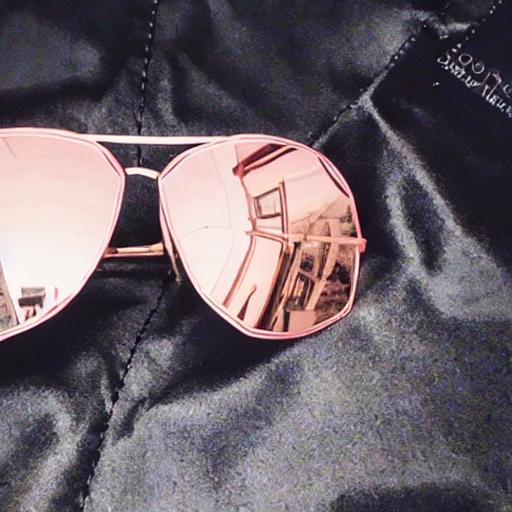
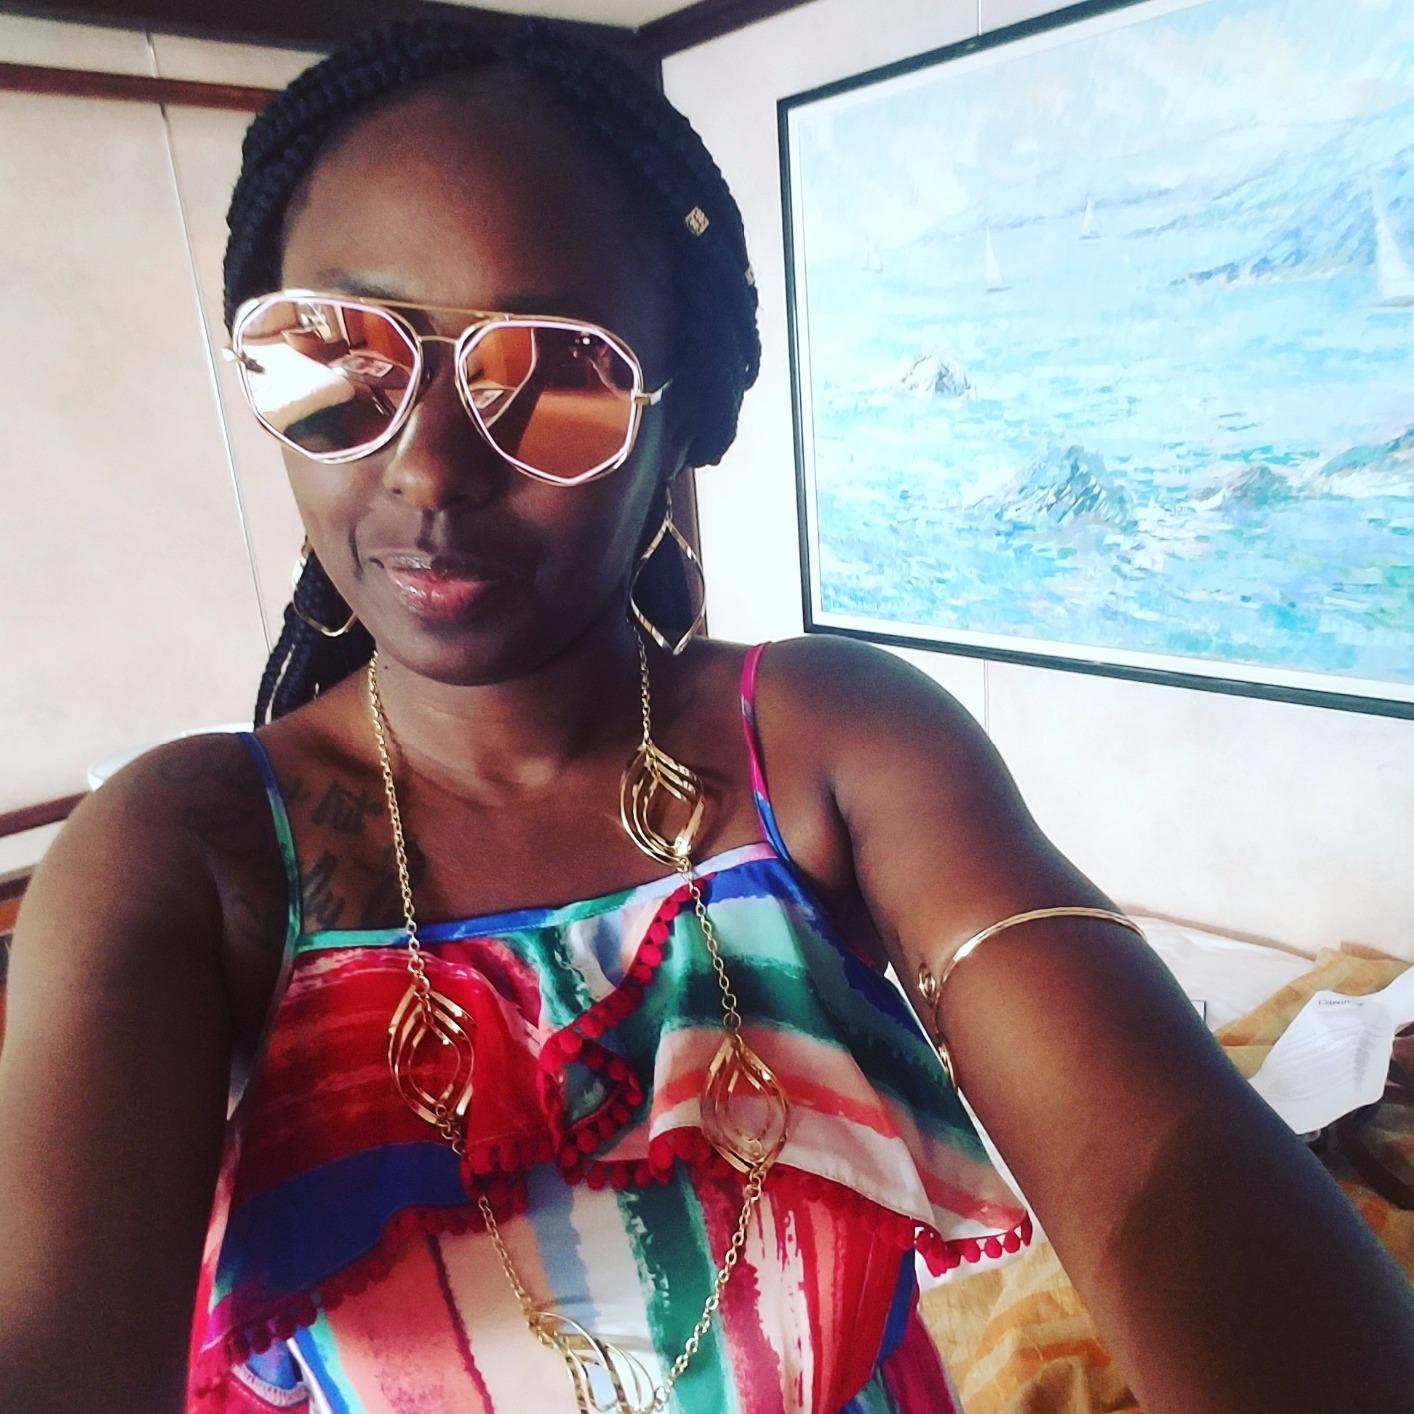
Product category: accessories_sunglasses
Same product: no